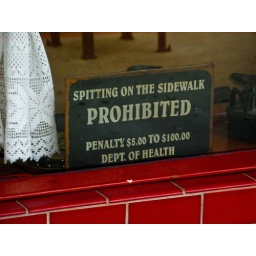
Saw this sign while walking down High St in Moorpark